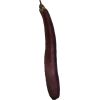
Label: eggplant_long